Alfred C. Harmer

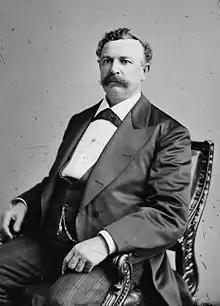

Alfred Crout Harmer (August 8, 1825 – March 6, 1900) was a Republican member of the United States House of Representatives from Pennsylvania.